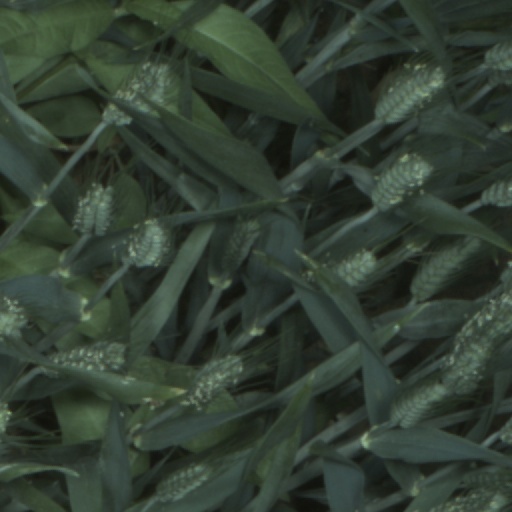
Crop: wheat